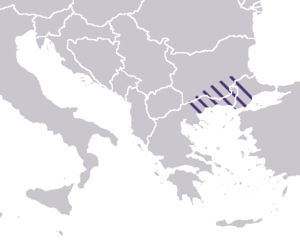
Le terme « Macédoine » est un toponyme aux multiples sens qui ont évolué au fil du temps, et qui concernent des zones pouvant soit être différentes géographiquement, politiquement, historiquement, linguistiquement et démographiquement, soit se recouper en partie. Les divers groupes ethniques qui habitent la zone ont nommé de la même manière des entités diverses et des formes différentes d'une unique entité, ce qui entraîne des problèmes de confusion aussi bien pour ses habitants que pour les étrangers.
La Macédoine est une région géographique et historique de l'Europe du sud et de la péninsule des Balkans qui tire son nom du royaume antique de Macédoine et qui est actuellement répartie sur plusieurs pays : la Grèce, la Macédoine du Nord, la Bulgarie, mais aussi, selon certaines cartes, quelques petits territoires en Albanie orientale et en Serbie méridionale, le long de leurs frontières.